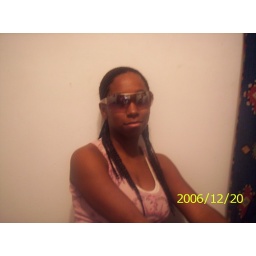
posted up in the bedroom of my bestfriends house